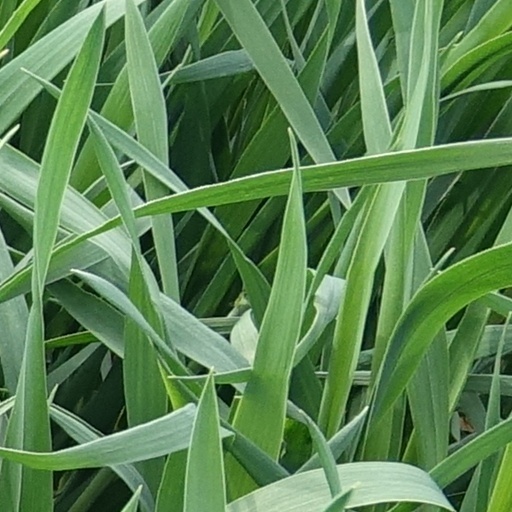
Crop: wheat